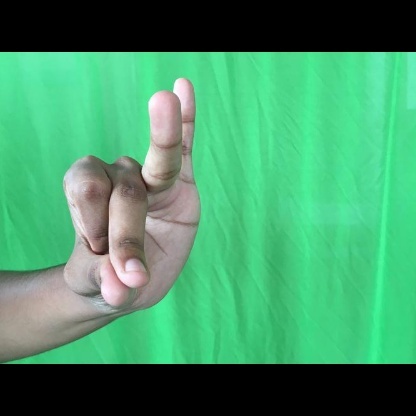
Mudra: Bramaram